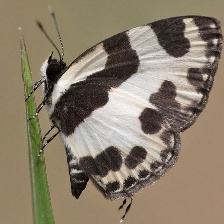
Species: ELBOWED PIERROT